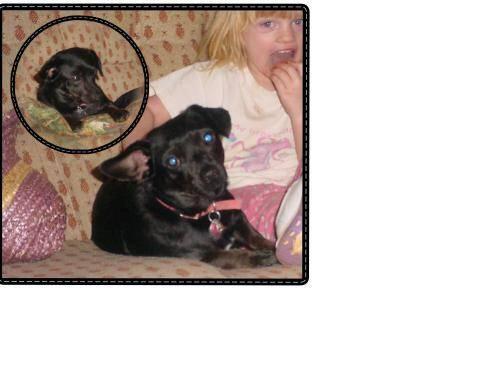
dog